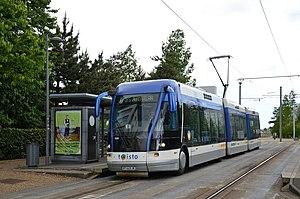
Bombardier TVR n°520 sur la ligne A du réseau Twisto de Caen, en attente du départ à la station Campus 2.
Le Campus 2 de Caen dit aussi « Campus Côte de Nacre » est l’un des campus de l’agglomération caennaise. Il regroupe les formations de sciences et technologies. On y trouve 5 235 étudiants de l’université en 2018–2019, soit 21 % de l'effectif des campus caennais.
Le transport léger guidé de Caen, désigné commercialement comme un tramway, est un ancien système de transport routier, à roulement sur pneus et à guidage par un rail central, utilisant la technologie du TVR de Bombardier, et desservant la ville de Caen, préfecture du Calvados, en région Normandie, de 2002 à 2017.